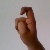
The image shows a hand gesture representing the letter 'X' in Indian Sign Language.